Ojáncanu

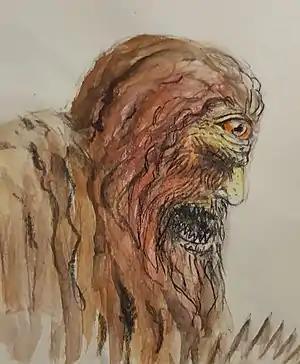
Ojáncanu

The Ojáncanu (: [oˈhankanu]) is a cyclops found in Cantabrian mythology, and is an embodiment of cruelty and brutality. It appears as a 10 to 20 foot tall giant with superhuman strength, with hands and feet that contain ten digits each, and two rows of teeth. With a very wild and beast-like temperament, it sports a long mane of red hair, and just as much facial hair, with both nearly reaching to the ground. Apparently the easiest way of killing an Ojancanu is to pull the single white hair found in its mess of a beard. The females (called ) are virtually the same, though without the presence of a beard. However, the females have long drooping breasts that like their male counterpart's hair, reach the ground. In order to run, they must carry their breasts behind their shoulders. The strangest thing about these peculiar cyclopean species is their reproduction process. Instead of mating, when an old Ojancanu dies, the others distribute the insides and bury the corpse under an oak or yew tree. He is constantly doing evil deeds such as pulling up rocks, destroying huts and trees, and blocking water sources. He fights Cantabrian brown bears and Tudanca bulls, and always wins. He only fears the Anjanas, the good Cantabrian fairies.